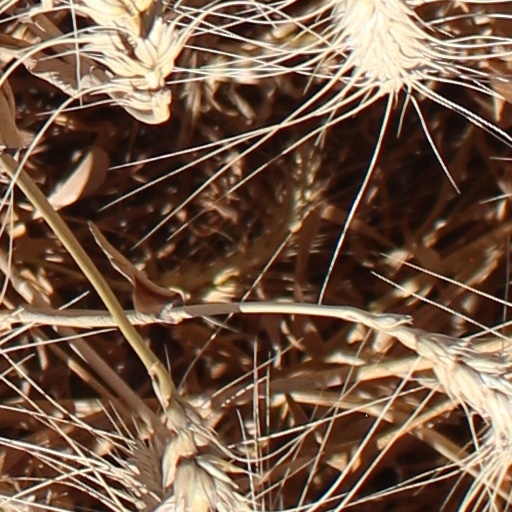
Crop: wheat